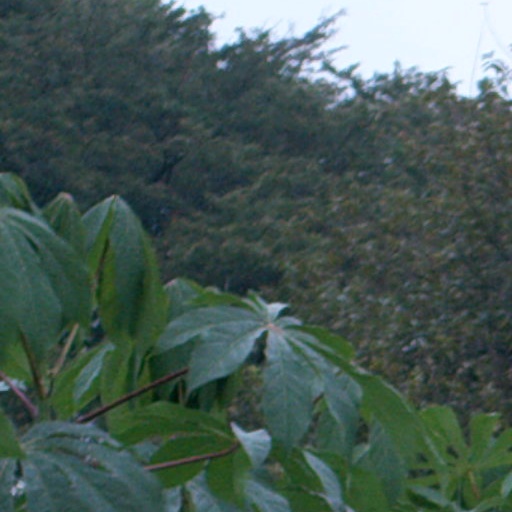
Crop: cassava